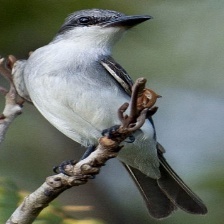
Species: GRAY KINGBIRD
Scientific name: TYRANNUS DOMINICENSIS